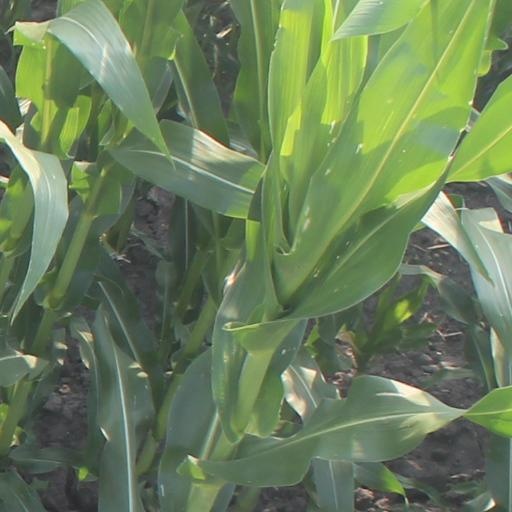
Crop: maize; corn